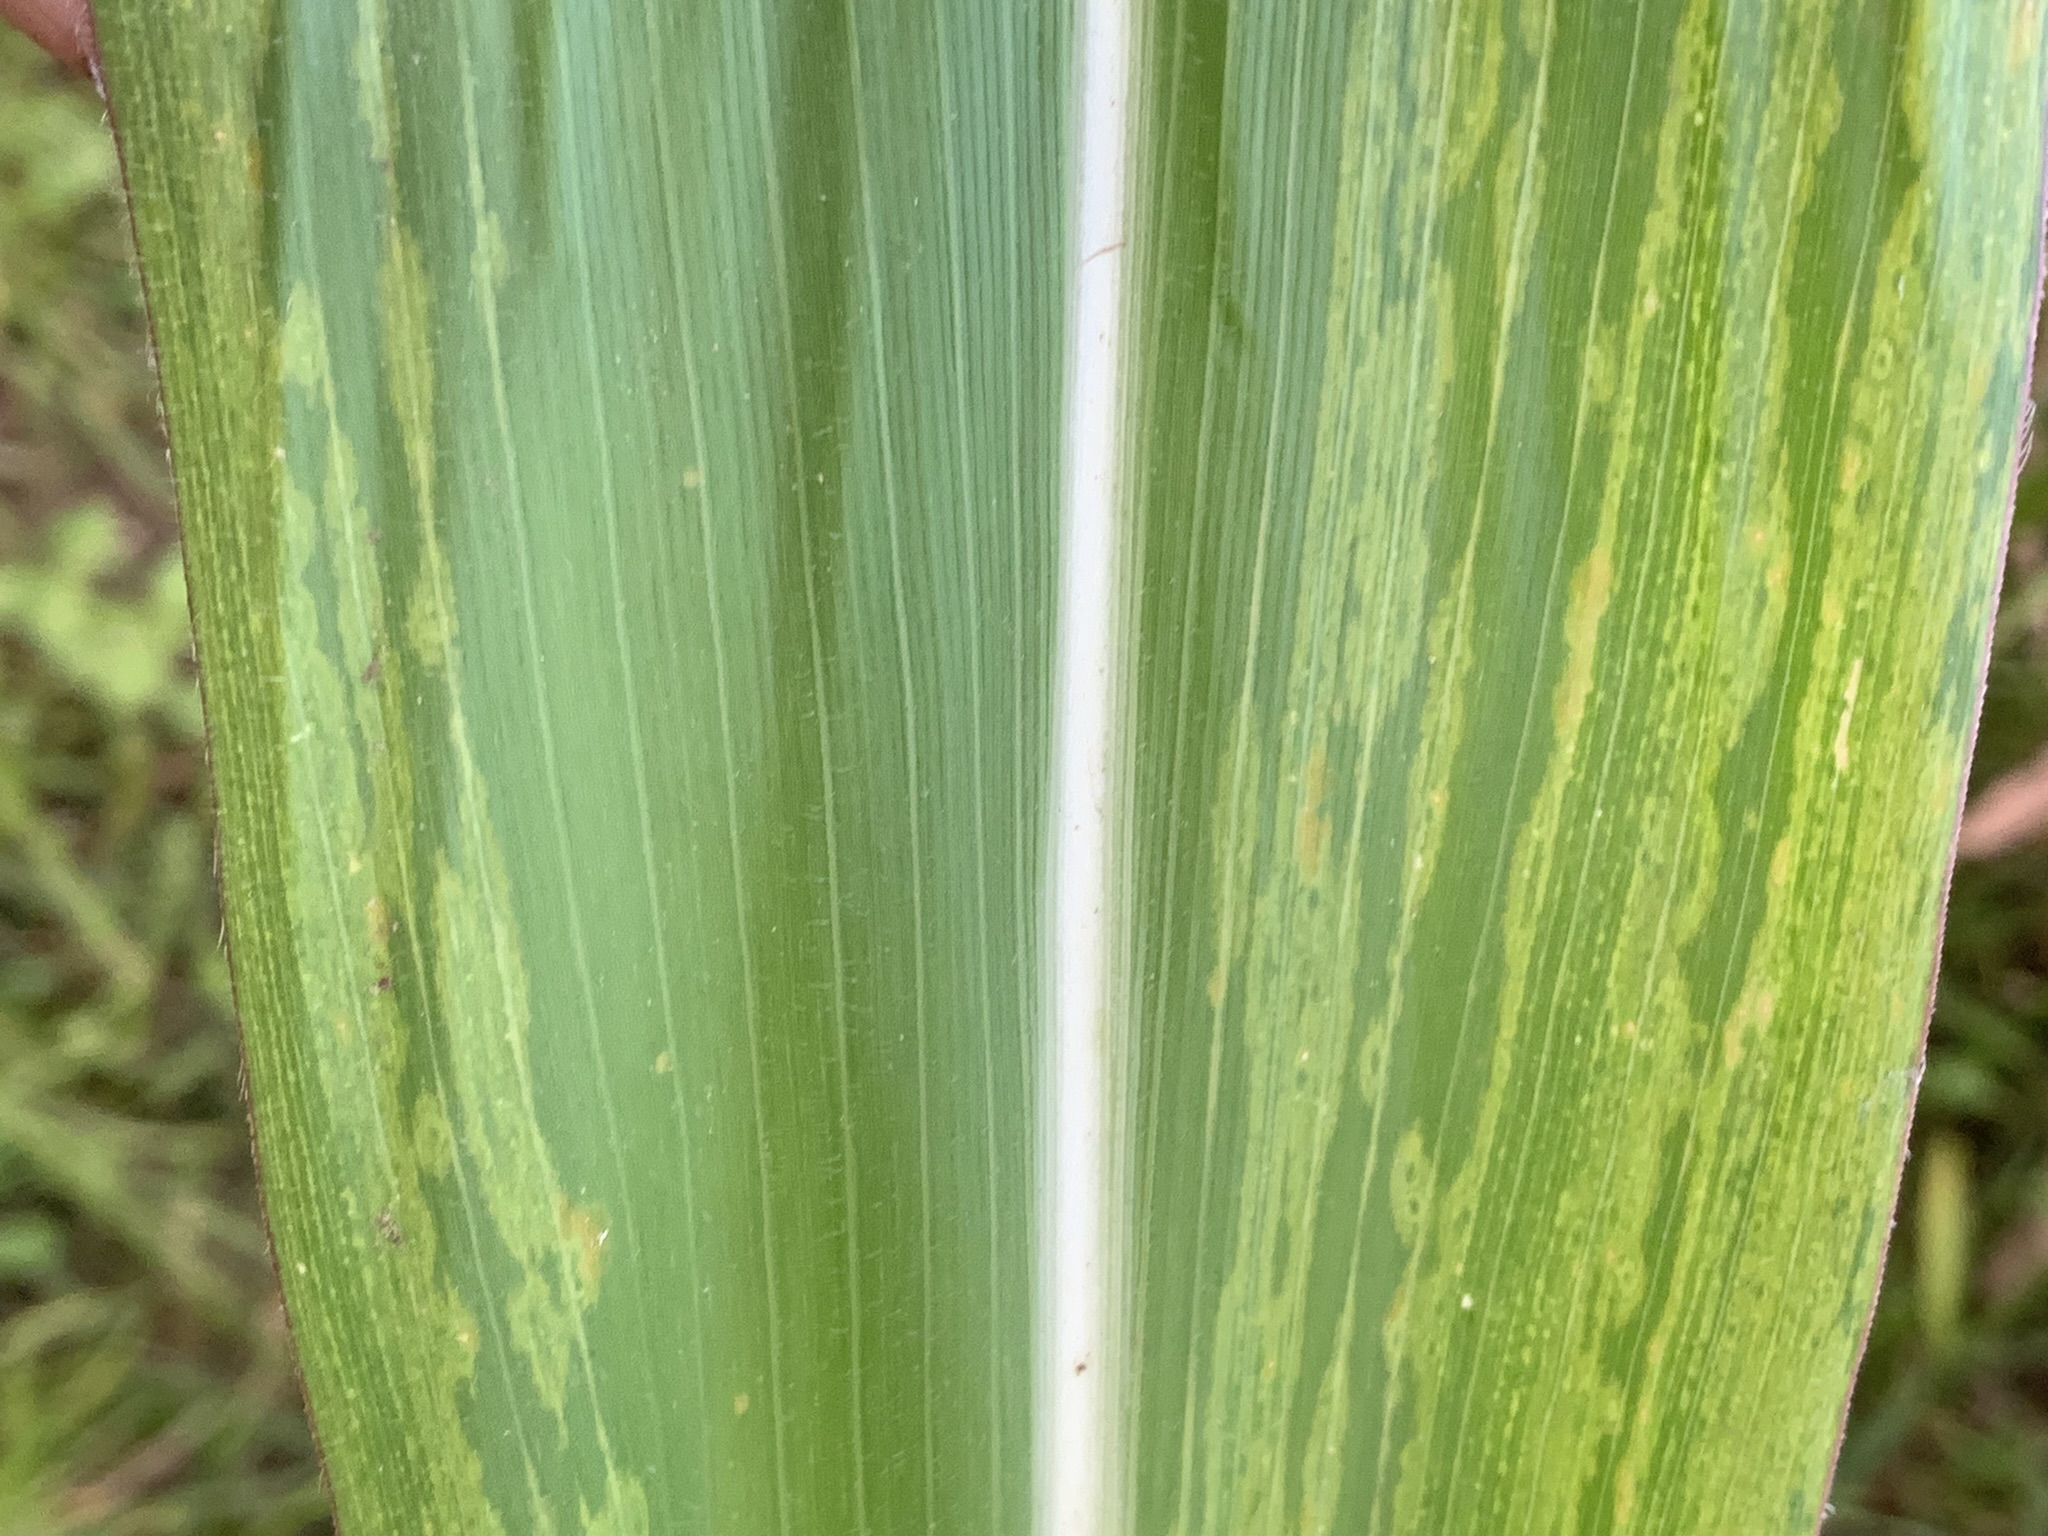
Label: MLN